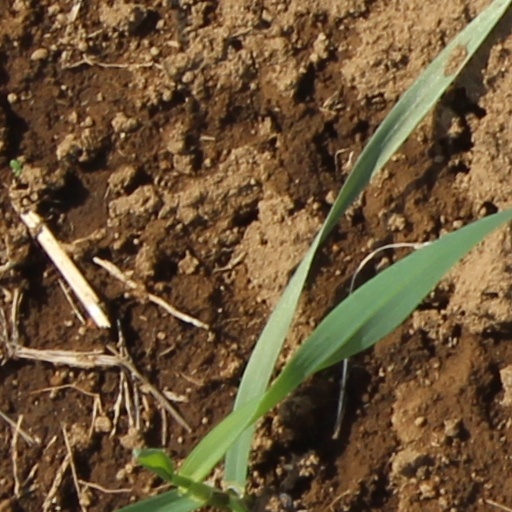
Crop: wheat